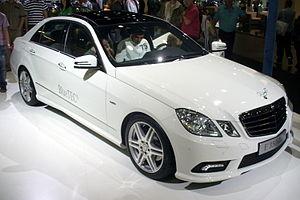
Une grande routière, ou simplement routière, est une automobile du segment E.